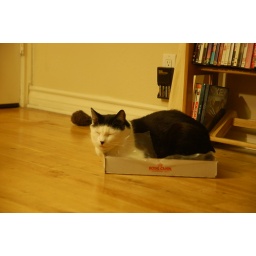
Chaplin, sitting in a box that previously held a case of his ridiculously expensive food.